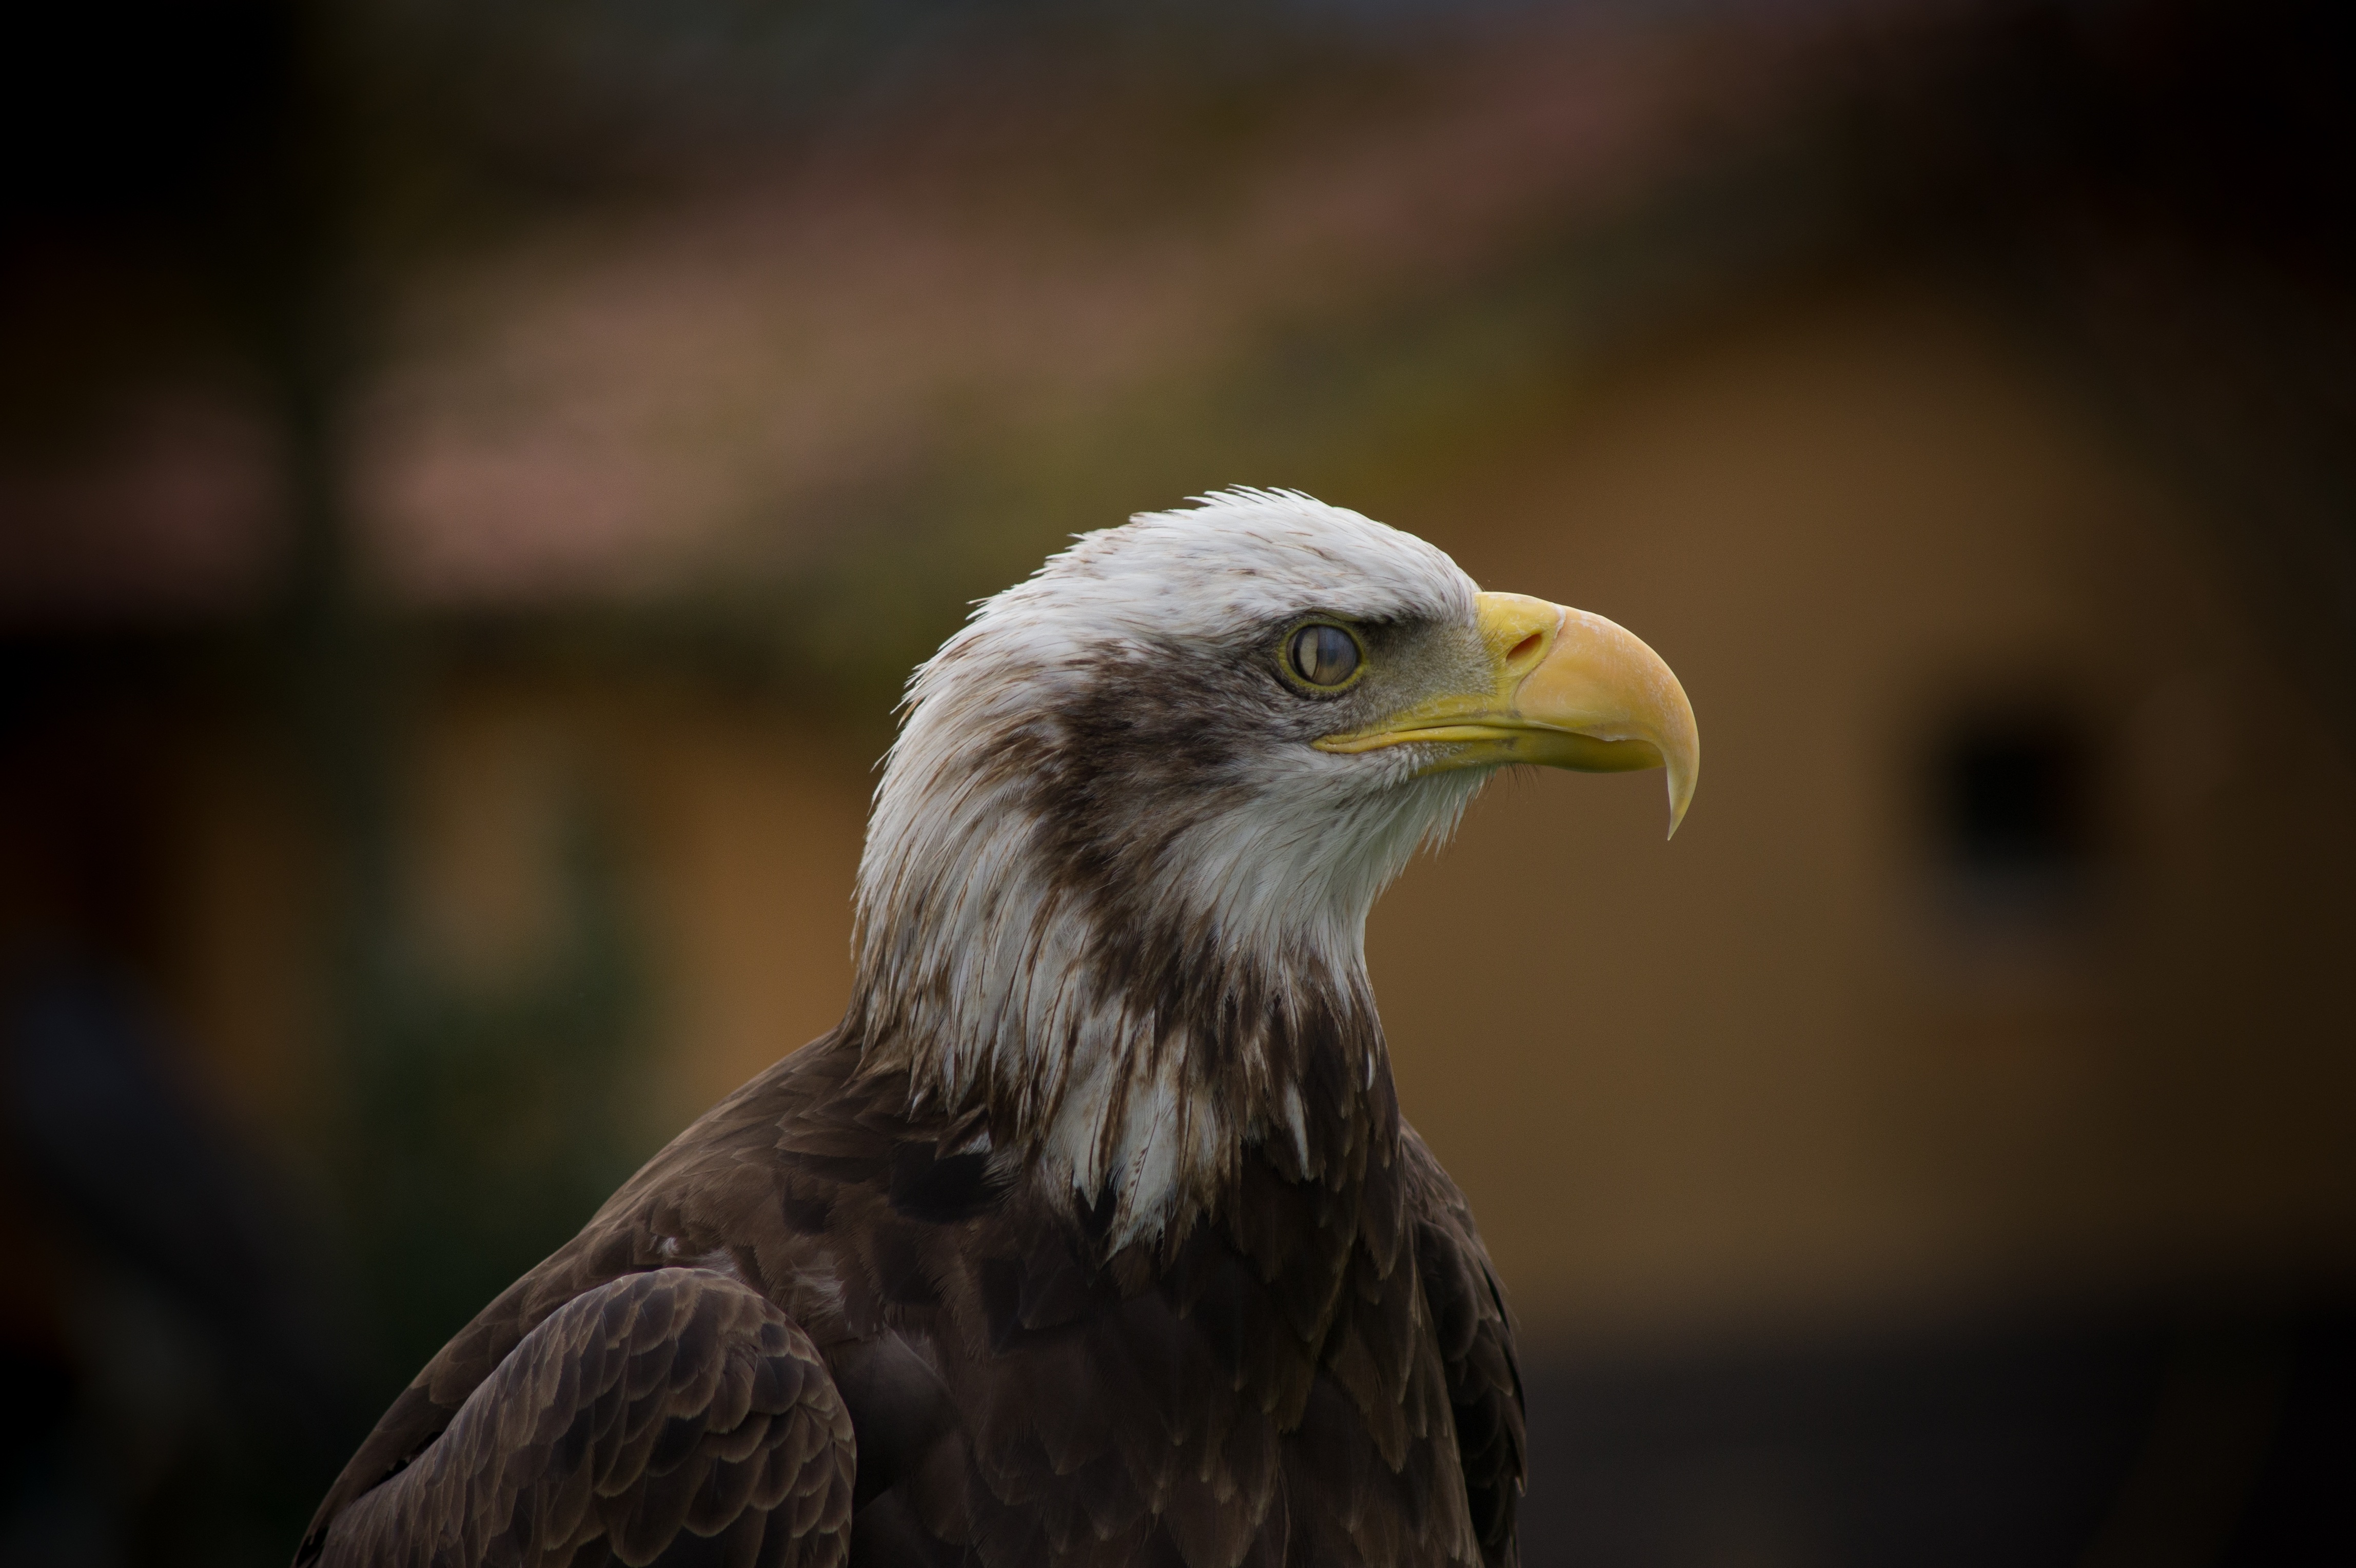
nature, bird, wing, peak, animal, wildlife, beak, eagle, fauna, bird of prey, bald eagle, close up, feathers, wings, animals, head, vertebrate, ave, vulture, falcon, buzzard, accipitriformes